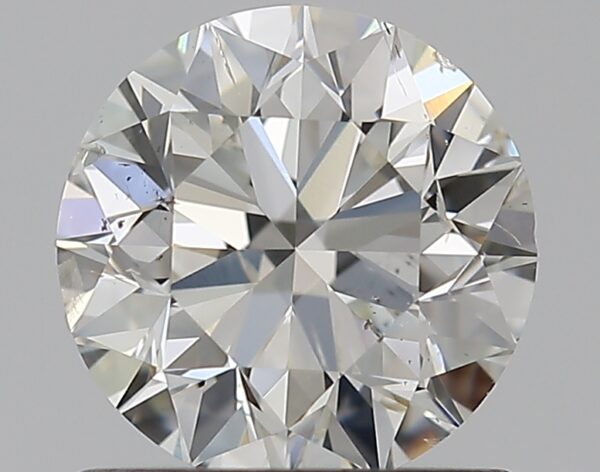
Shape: round
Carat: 0.9
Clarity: SI2
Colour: I
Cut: VG
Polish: EX
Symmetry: VG
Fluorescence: F
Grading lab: GIA
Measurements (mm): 6 x 6.07 x 3.88